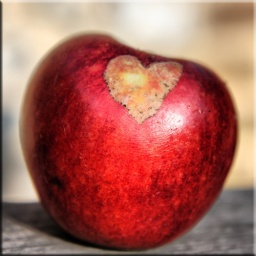
This is a Norfolk Royal apple that I found in my fruit bowl looking rather wrinkled.